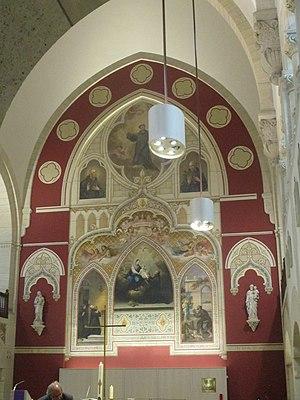
Intérieur de la chapelle Saint-Jean-de-Dieu à Paris XVe. Tableaux de Coubertin (1879).
La chapelle des Frères hospitaliers de Saint-Jean-de-Dieu est une chapelle catholique située à Paris au 223 rue Lecourbe dans le 15ᵉ arrondissement. Elle appartient à l'Ordre hospitalier de Saint-Jean-de-Dieu et dessert le centre Saint-Jean-de-Dieu, centre hospitalier et école, ainsi que maison provinciale. Elle est placée sous le vocable de Notre-Dame de Charité.